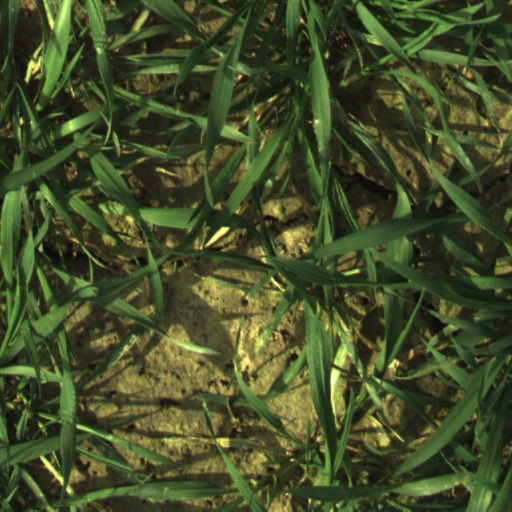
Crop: wheat